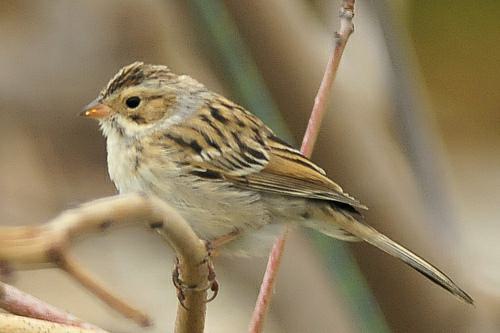
A photo of a clay colored sparrow